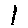
Label: 1